Cicada

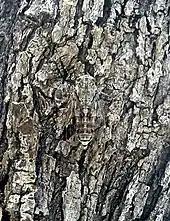
Cicada disruptively camouflaged on an olive tree

Cicadas are commonly eaten by birds and mammals, as well as bats, wasps, mantises, spiders, and robber flies. In times of mass emergence of cicadas, various amphibians, fish, reptiles, mammals, and birds change their foraging habits so as to benefit from the glut. Newly hatched nymphs may be eaten by ants, and nymphs living underground are preyed on by burrowing mammals such as moles. In northern Japan, brown bears prey on final instar nymphs of cicadas during summer by digging up the ground. In Australia, cicadas are preyed on by the Australian cicada killer wasp ("Exeirus lateritius"), which stings and stuns cicadas high in the trees, making them drop to the ground, where the cicada hunter mounts and carries them, pushing with its hind legs, sometimes over a distance of 100 m, until they can be shoved down into its burrow, where the numb cicadas are placed onto one of many shelves in a "catacomb", to form the food stock for the wasp grub that grows out of the egg deposited there. A katydid predator from Australia is capable of attracting singing male cicadas of a variety of species by imitating the timed click replies of sexually receptive female cicadas, which respond in pair formation by flicking their wings. Their prime-number life cycle prevents predators with a life cycle of two or more years from synchronising with their emergence.